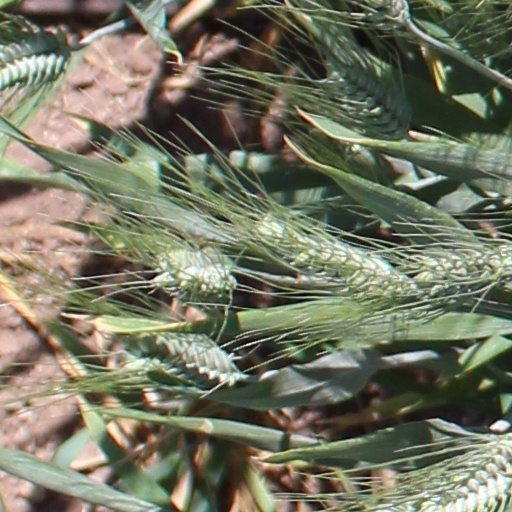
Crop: wheat